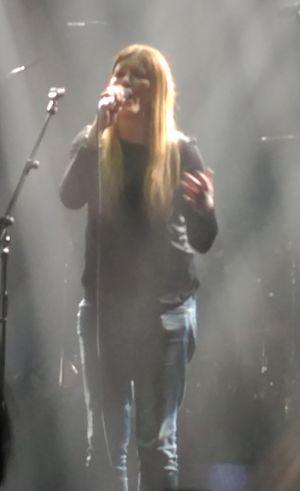
Paul David Heaton est un chanteur anglais, compositeur-interprète.